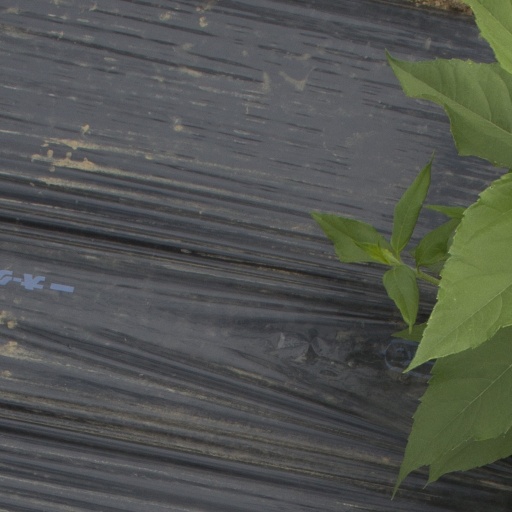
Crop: Jerusalem artichoke